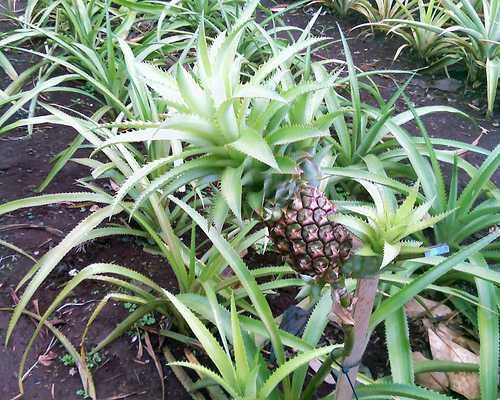
Label: Pineapple